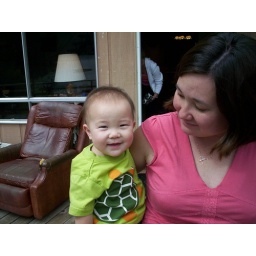
At lake house on Triangle lake. Cara Bergen (Carlson) in the background.